Fire worship

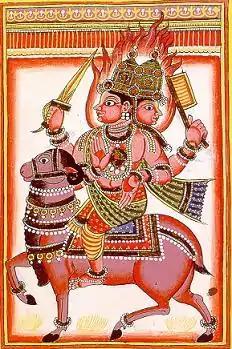
Agni the Hindu deity of fire, with a very prominent place among Rigvedic deities

In Albanian tradition, Fire is deeply respected. To spit into it is taboo. Albanian solemn oaths are taken "by fire", and the worst curse formulas are cast for the extinguishing of the individual's, family's and clan's fire. The lineage is identified with an original fire, and the members of a same tribe/clan are "from the same fire". "Zjarri i Vatrës" ("the Fire of the Hearth") is regarded as the offspring of the Sun and the sustainer of the continuity between the world of the living and that of the dead and between the generations, ensuring the survival of the lineage ("fis" or "farë"). The absence of fire in a house is traditionally considered a great curse. Protectors of the hearth are Gjarpri i Vatrës ("the Serpent of the Hearth"), a household benign serpent, and Nëna e Vatrës ("the Mother of the Hearth"). "Zjarret e Vitit" ("Ritual Calendar Fires") are associated with the cosmic cycle and the rhythms of agricultural and pastoral life. The ritual collective fires (based on the house, kinship, or neighborhood) or bonfires in yards (especially on high places) lit before sunrise to celebrate the main traditional Albanian festivities such as Dita e Verës (spring equinox), "Shëngjergji", the winter festivals (winter solstice), or mountain pilgrimages, often accompanied by animal sacrifices, are related to the cult of the Sun, and in particular they are practiced with the function to give strength to the Sun and to ward off evil according to the old beliefs. "Zjarri i Gjallë", "Zjarri i Egër", or "Zjarri i Keq" – traditionally kindled with rudimentary fire making tools and techniques – is the ritual purifying Fire used for the cleansing, protection, healing, and energizing of livestock and humans. Albanian folk beliefs regard the lightning as "Zjarri i Qiellit" ("the Fire of the Sky") and consider it as the "weapon of the deity". During big storms with torrential rains, lightning and hail, which often cause great damage to agriculture, livestock, and to the rural economy in general, Albanians traditionally bring outdoors Fire as a continuous chain or in a container, as well as ember and fire-related metallic objects, seeking assistance from the supernatural power of the Fire, in order to turn the storm away and to avert the harms it can cause to the community.